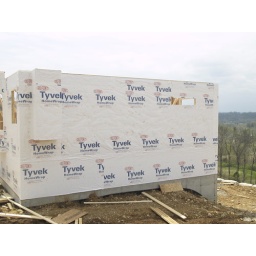
side of the house, the fireplace in our bathroom and a small window in our bedroom